Roe deer

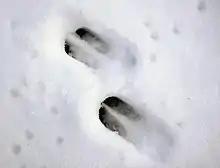
Roe deer tracks

This species can utilize a large number of habitats, including open agricultural areas and above the tree line, but a requisite factor is access to food and cover. It retreats to dense woodland, especially among conifers, or bramble scrub when it must rest, but it is very opportunistic and a hedgerow may be good enough. Roe deer in the southern Czech Republic live in almost completely open agricultural land. The animal is more likely to be spotted in places with nearby forests to retreat to. A pioneer species commonly associated with biotic communities at an early stage of succession, during the Neolithic period in Europe when farming humans began to colonise the continent from the Middle East, the roe deer was abundant, taking advantage of areas of forest or woodland cleared by Neolithic farmers.